2021 eastern Australia floods

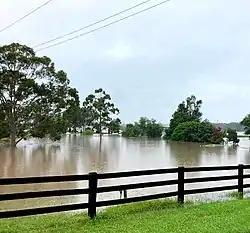
Submerged farmhouses near Richmond.

This region, including nearby Logan and Scenic Rim catchments recorded over of rain in just a few hours in the late night of 22 March 2021. This led to major flooding of both the Logan and Albert Rivers, where on the next day, with Gold Coast City Council announcing an evacuation notice to all residents on two of its roads, Crest Hill Drive and nearby Lanes Road in the suburb of Wongawallan. Nearby 8-hour rainfall totals on 22 March 2021 include Carbrook with and Springbrook with .